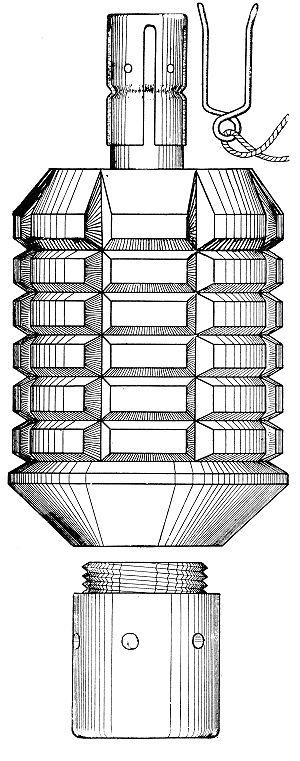
La grenade Type 10 est la première grenade à main conçue par le Japon en 1914.